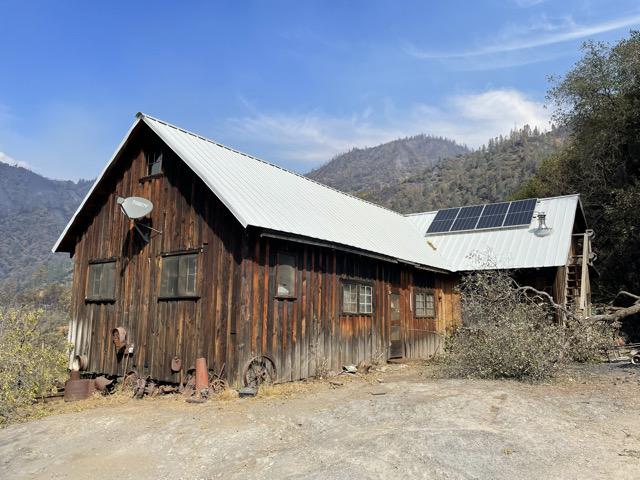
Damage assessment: no_damage